Answer in natural language. Considering the relative positions, where is toilet with respect to gray stone pedestal sink? Choose between the following options: left or right
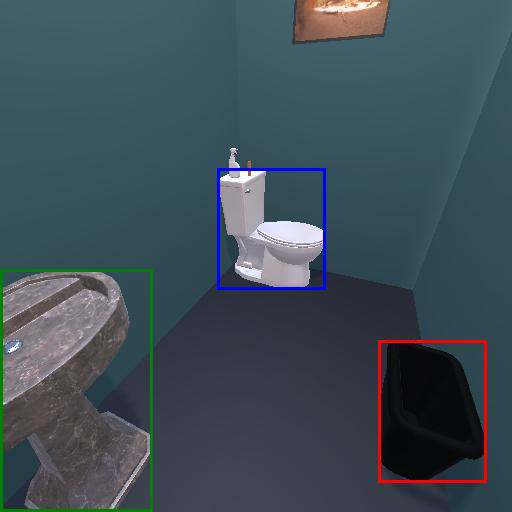
<answer>right</answer>